The Ugliest Woman in the World

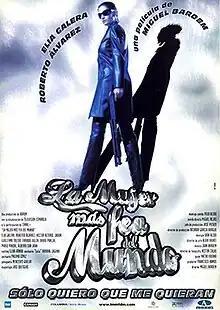
Film poster

The Ugliest Woman in the World is a 1999 Spanish science fiction comedy film directed by Miguel Bardem from a screenplay by Nacho Faerna which stars Elia Galera and Roberto Álvarez.